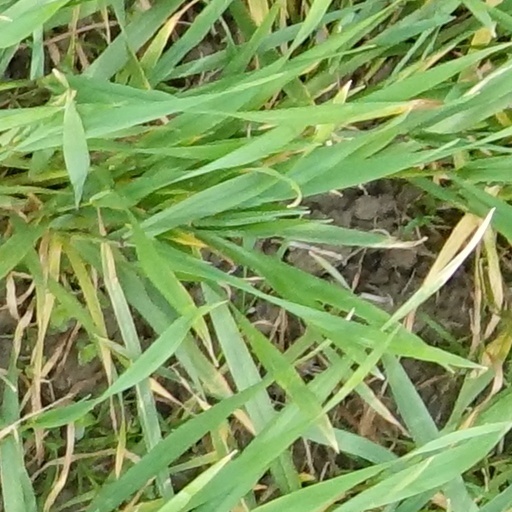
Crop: wheat